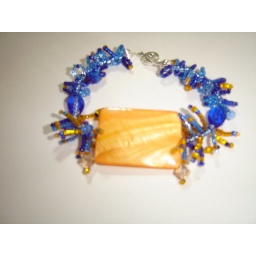
The large rectangle of mother of pearl is surrounded by loads of blue and orange seed bead fringe.